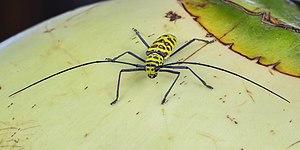
Gerania bosci bosci (Lamiini) sur une noix de coco, à Si Phan Don, Laos. Longueur approximativement 15
Les Cerambycidae, vulgairement appelés capricornes ou longicornes, sont une famille d'insectes de l'ordre des coléoptères, qui comprend plus de 25 000 espèces.